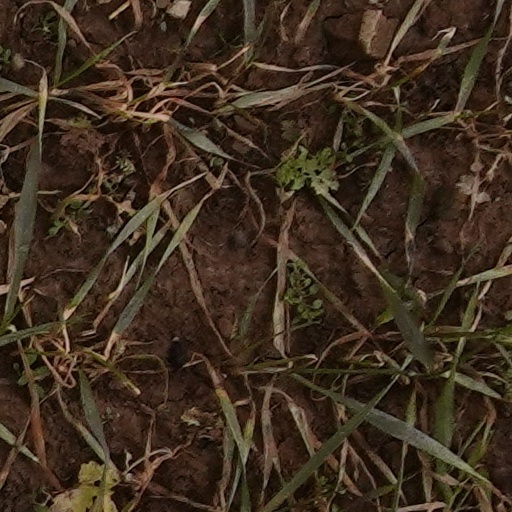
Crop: wheat